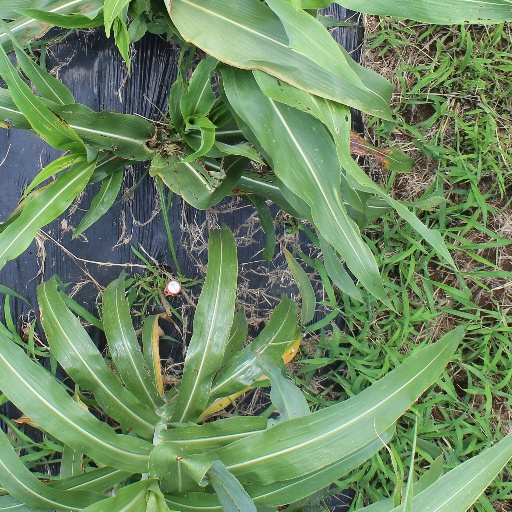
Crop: sorghum